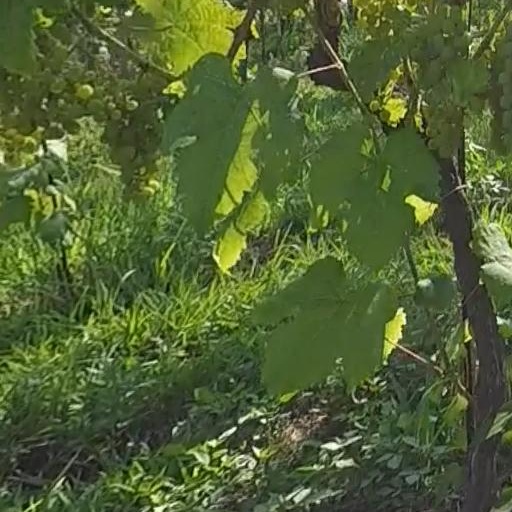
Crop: grape